Sky position (RA, Dec in degrees): 121.051, 24.896
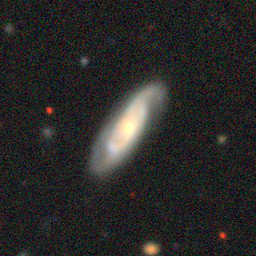
Galaxy morphology: Unbarred Loose Spiral Galaxies